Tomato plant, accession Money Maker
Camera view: bottom (45 deg); turntable rotation: 0 degrees
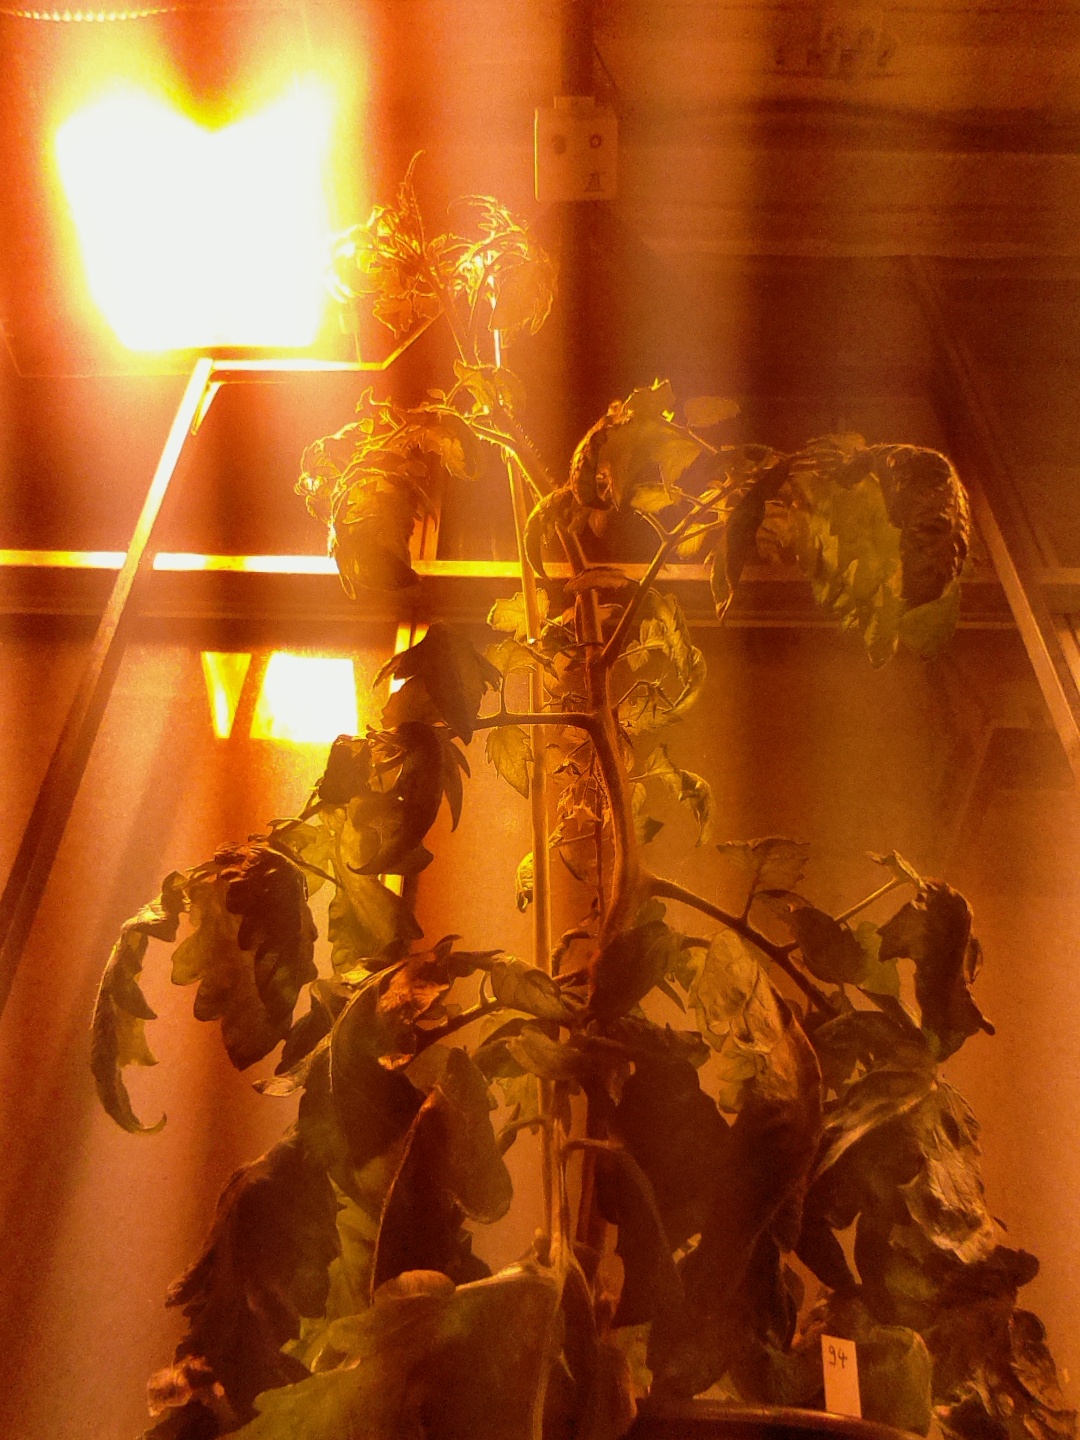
BBCH growth stage 70: Fruits at the main stem or branches visibles